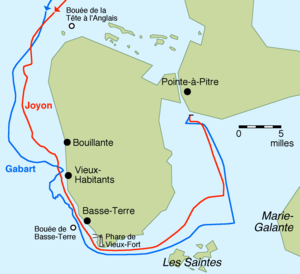
Arrivée à la Guadeloupe de Francis Joyon et François Gabart, 1er et 2e de la catégorie Ultime, dans la Route du Rhum 2018. Sources
La Route du Rhum 2018 est la onzième édition de la Route du Rhum, course transatlantique en solitaire. Elle s'élance de Saint-Malo le dimanche 4 novembre 2018 à 14 heures, et rallie Pointe-à-Pitre, en Guadeloupe. La flotte est répartie en six catégories : Ultime, Multi50, IMOCA, Class40, Rhum Multi et Rhum Mono. Le directeur de course est Jacques Caraës.